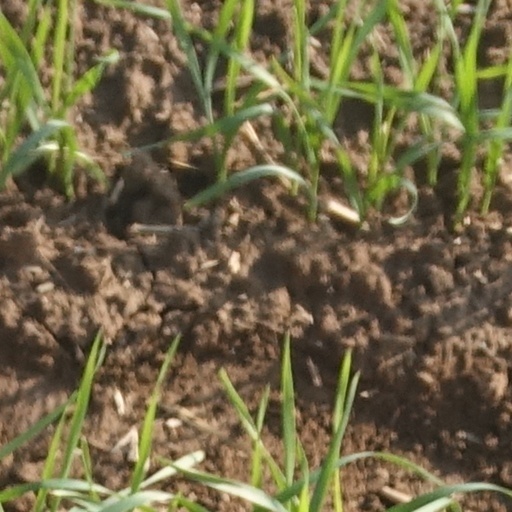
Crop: wheat